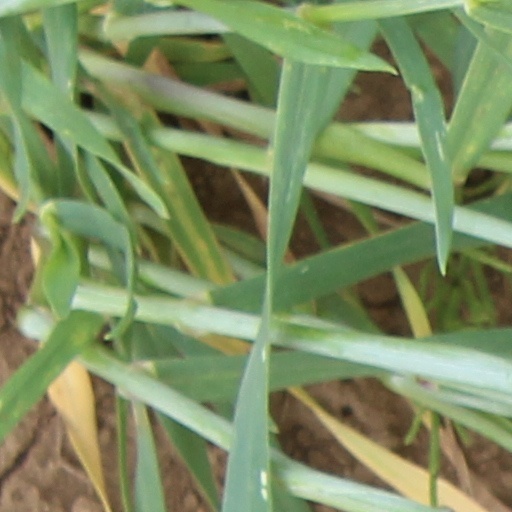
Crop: wheat